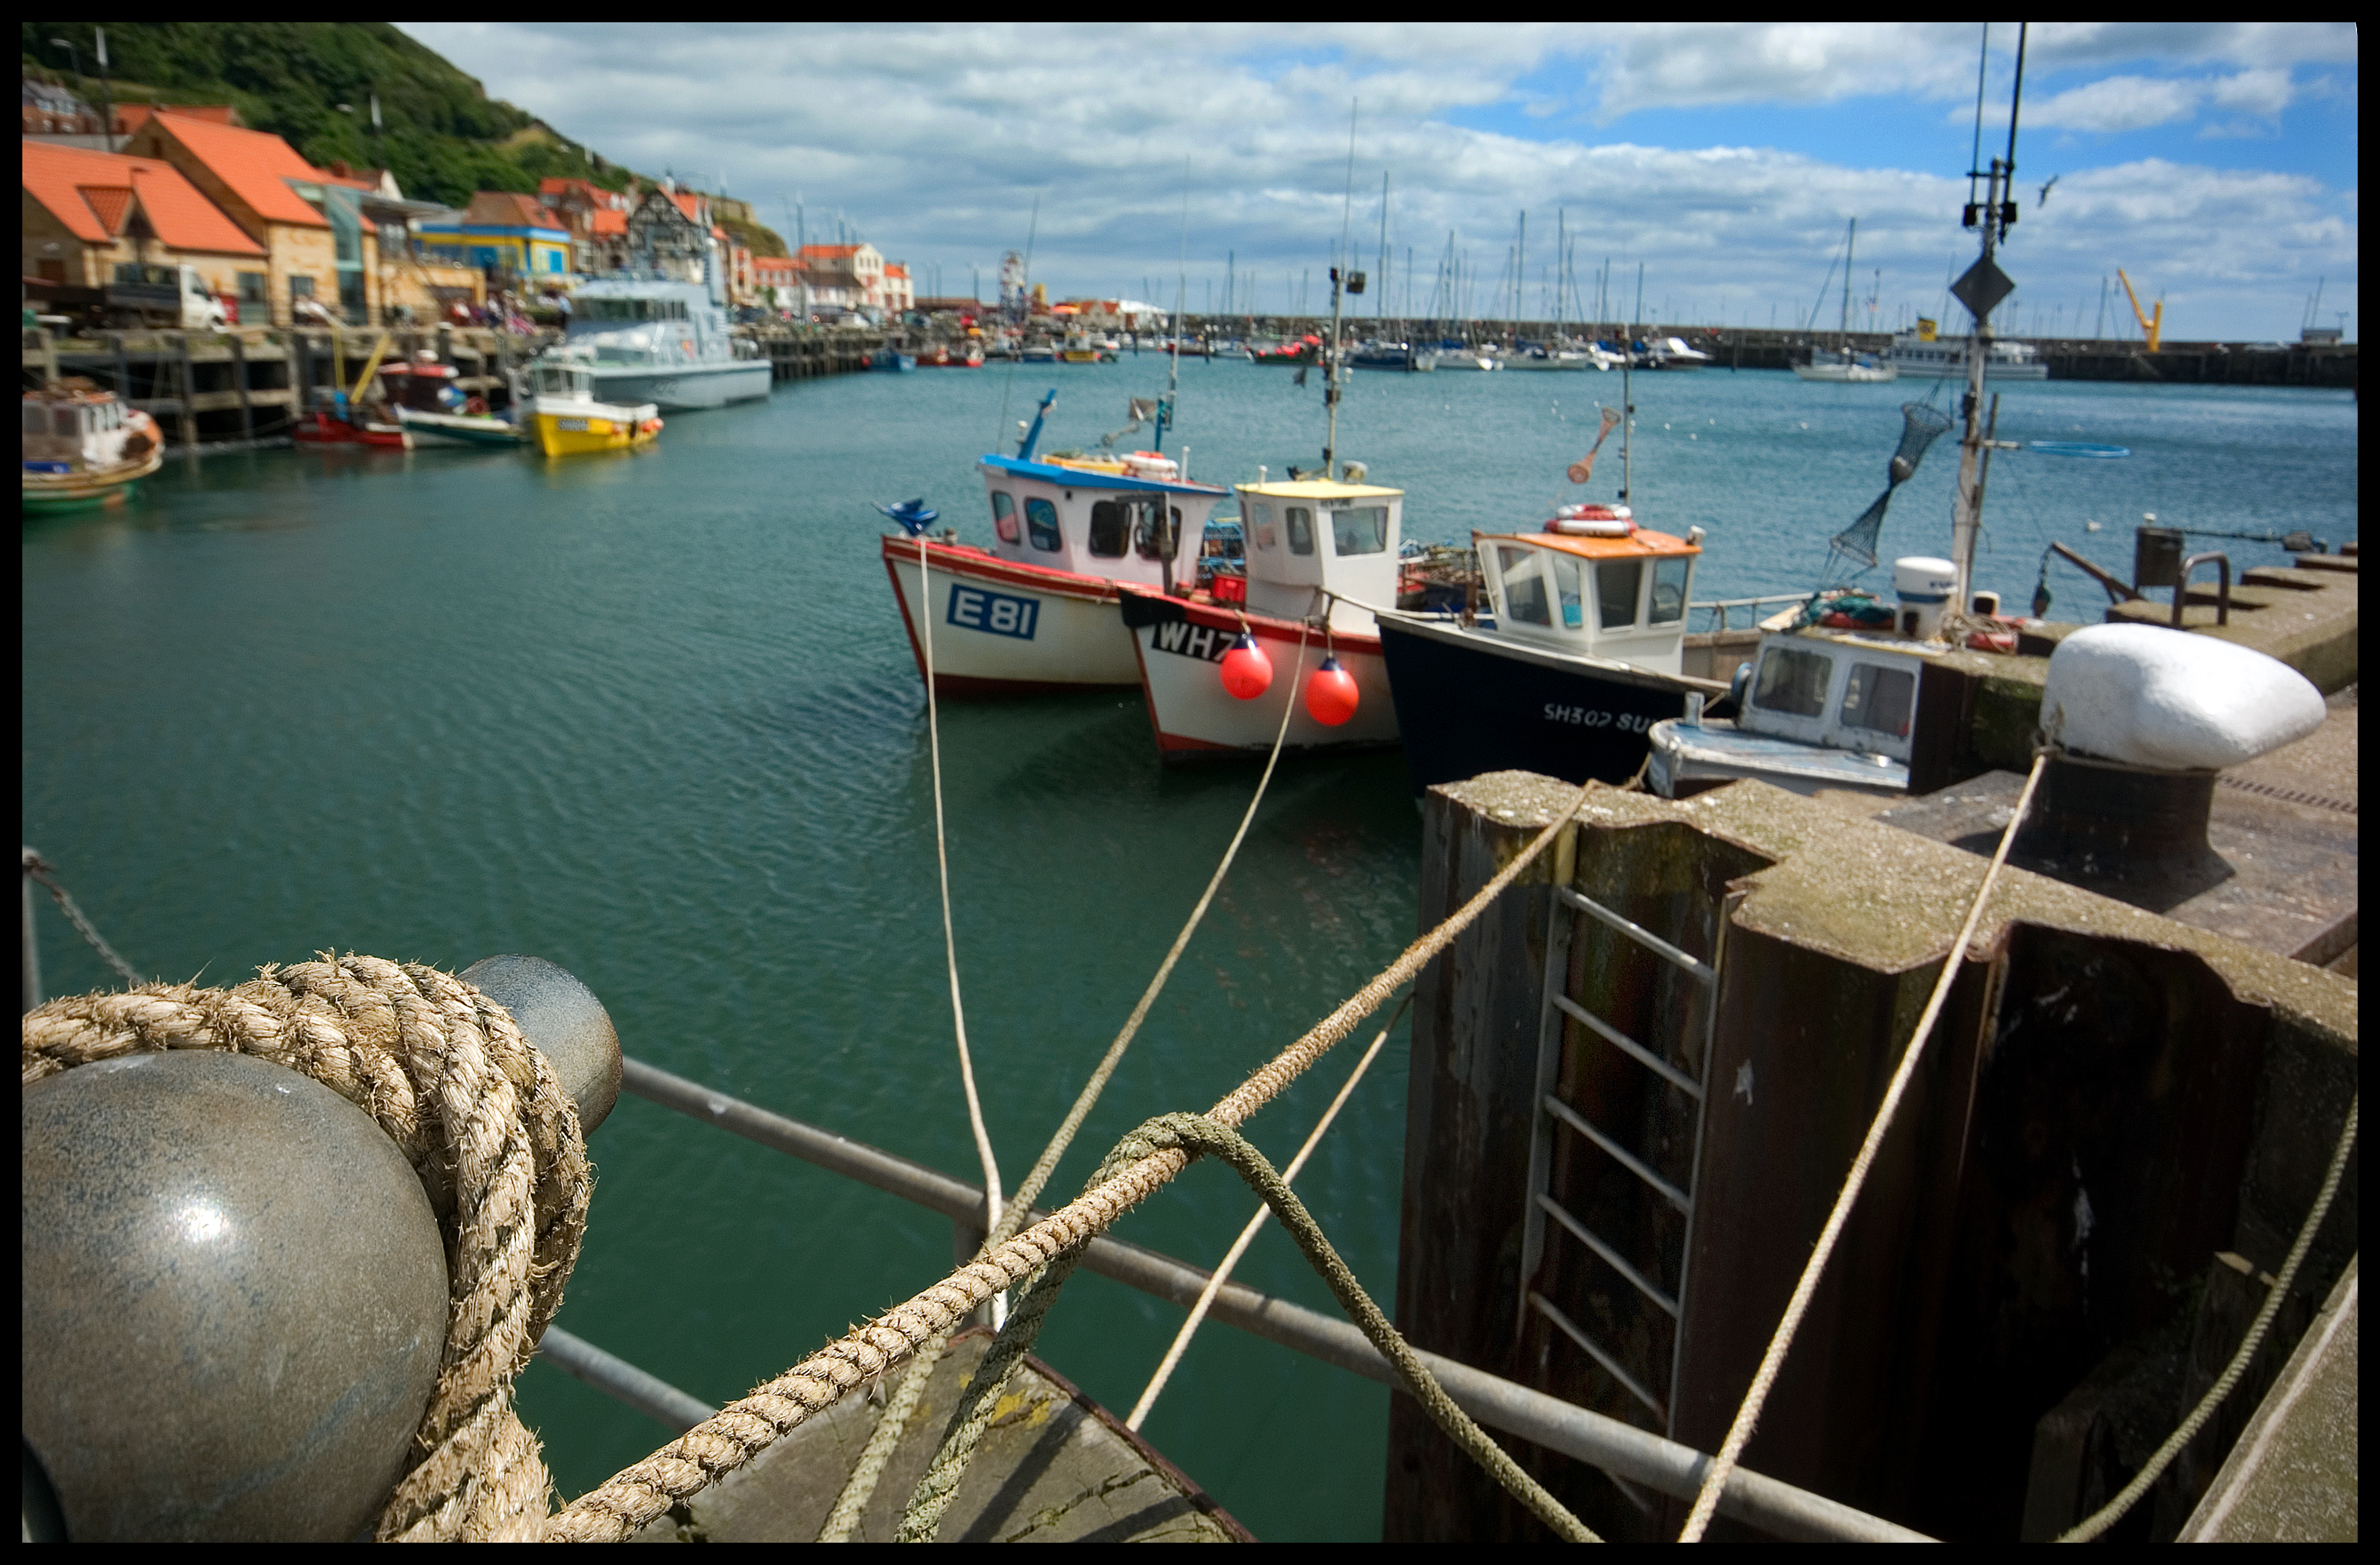
sea, coast, rope, dock, boat, vehicle, fishing, mast, harbor, harbour, marina, port, boats, watercraft, scarborough, fishing vessel